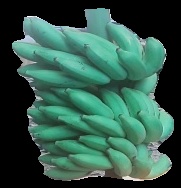
Variety: elakki-bale
Grade: grade2